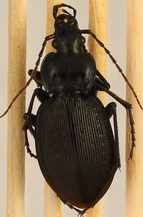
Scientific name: Carabus goryi
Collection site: Harvard Forest & Quabbin Watershed NEON (HARV), plot HARV_005